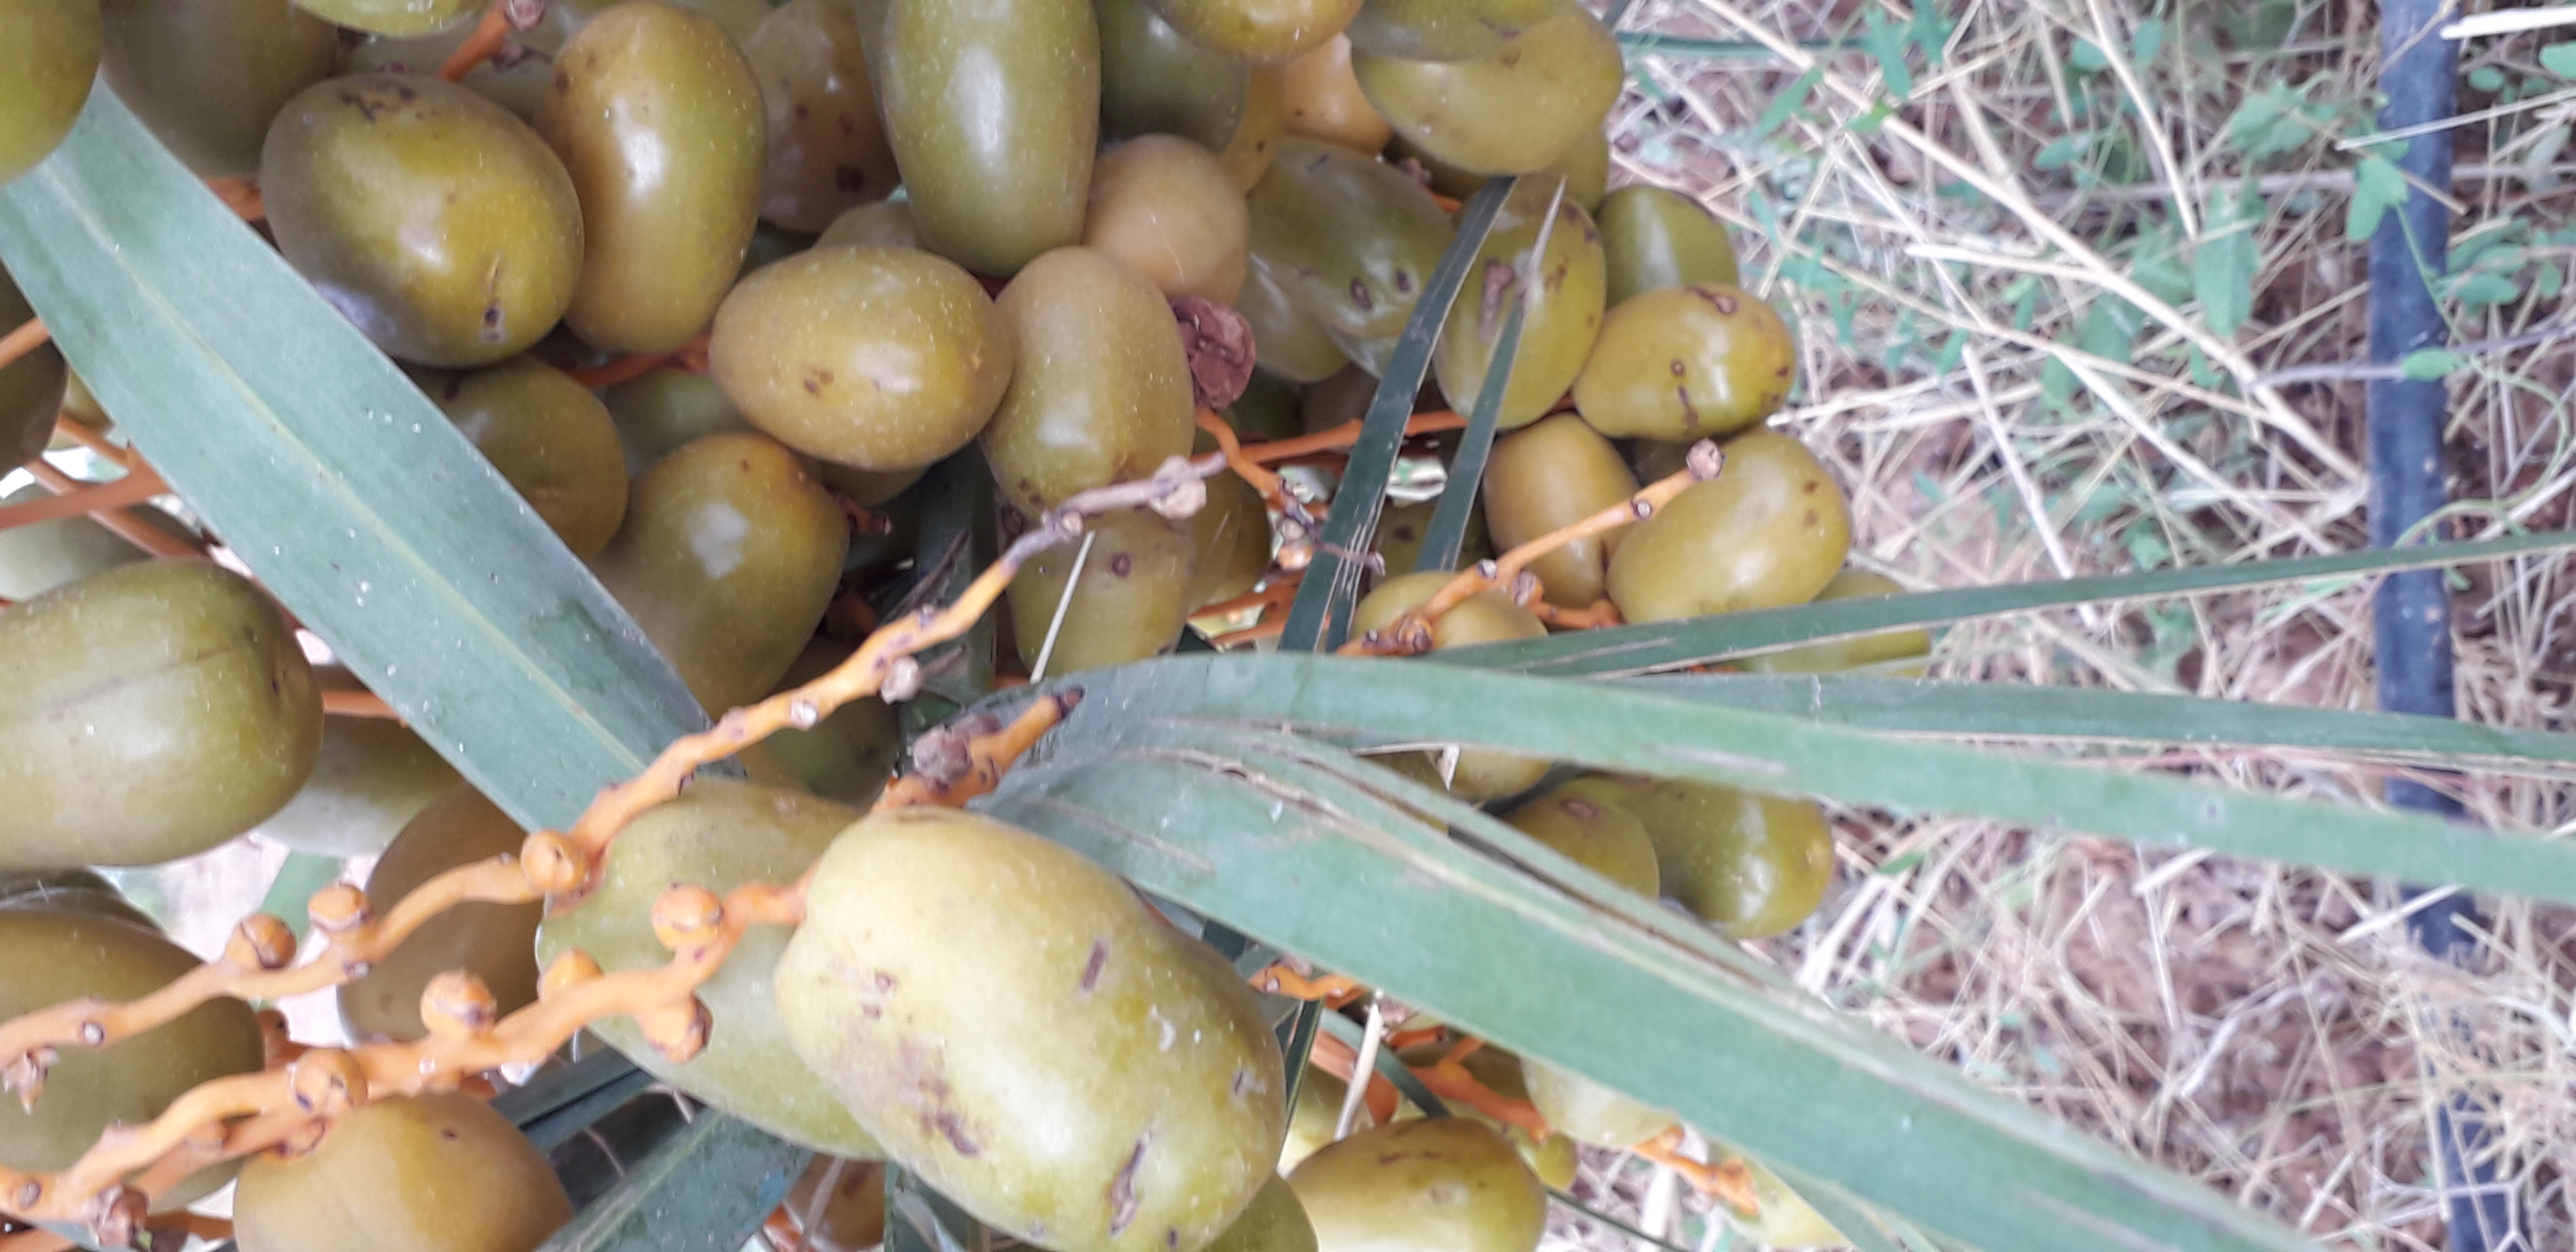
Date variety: Boufagous